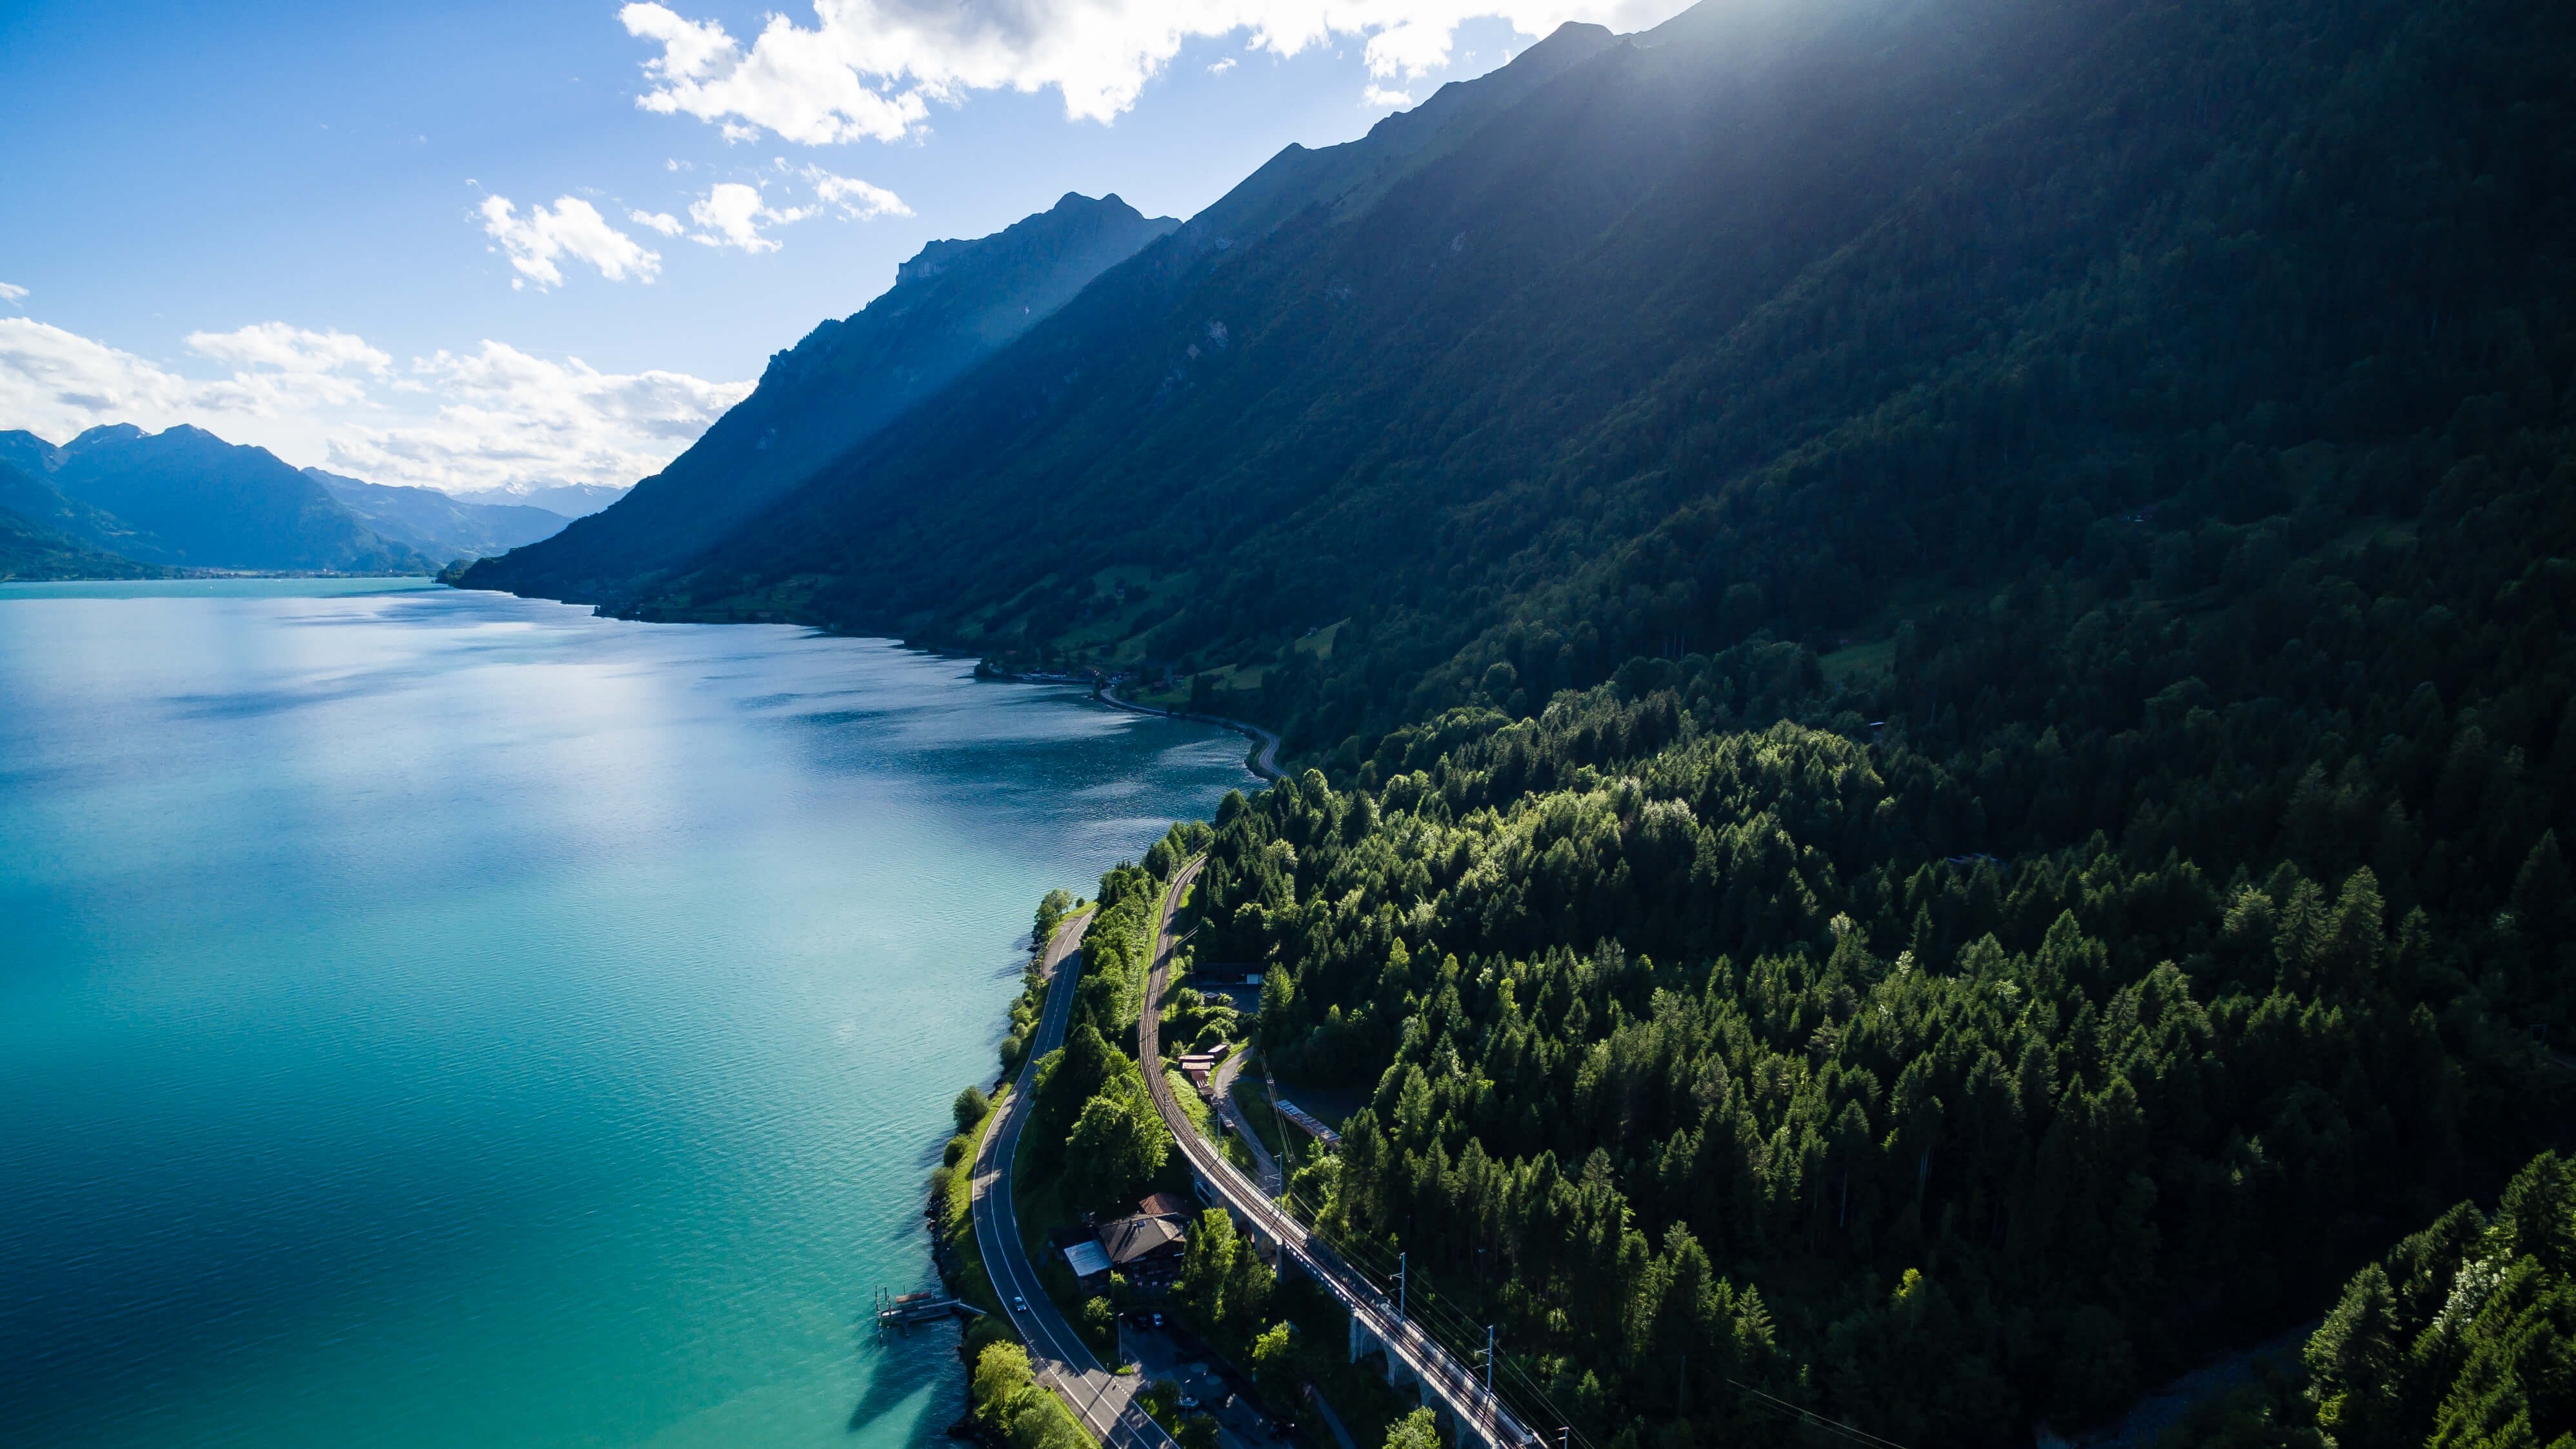
landscape, sea, coast, tree, water, nature, forest, horizon, wilderness, mountain, cloud, sky, sunlight, hill, lake, river, valley, mountain range, bush, reflection, bay, hillside, ride, fjord, reservoir, tourism, highland, terrain, national park, bank, cool image, alps, sound, cool photo, watercourse, hill station, computer wallpaper, water resources, mount scenery